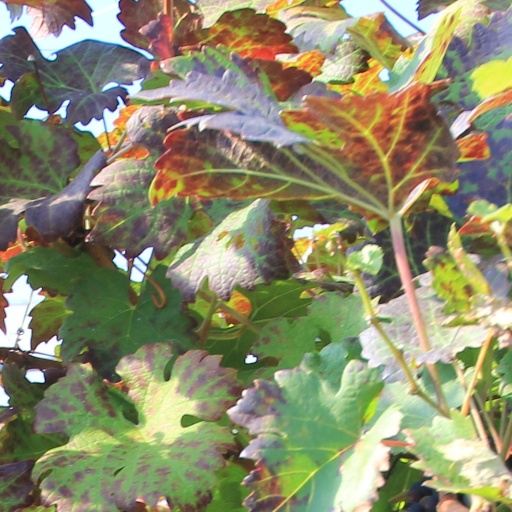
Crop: grape